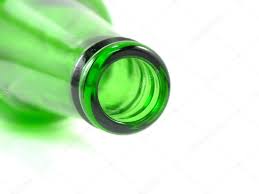
Waste category: glass